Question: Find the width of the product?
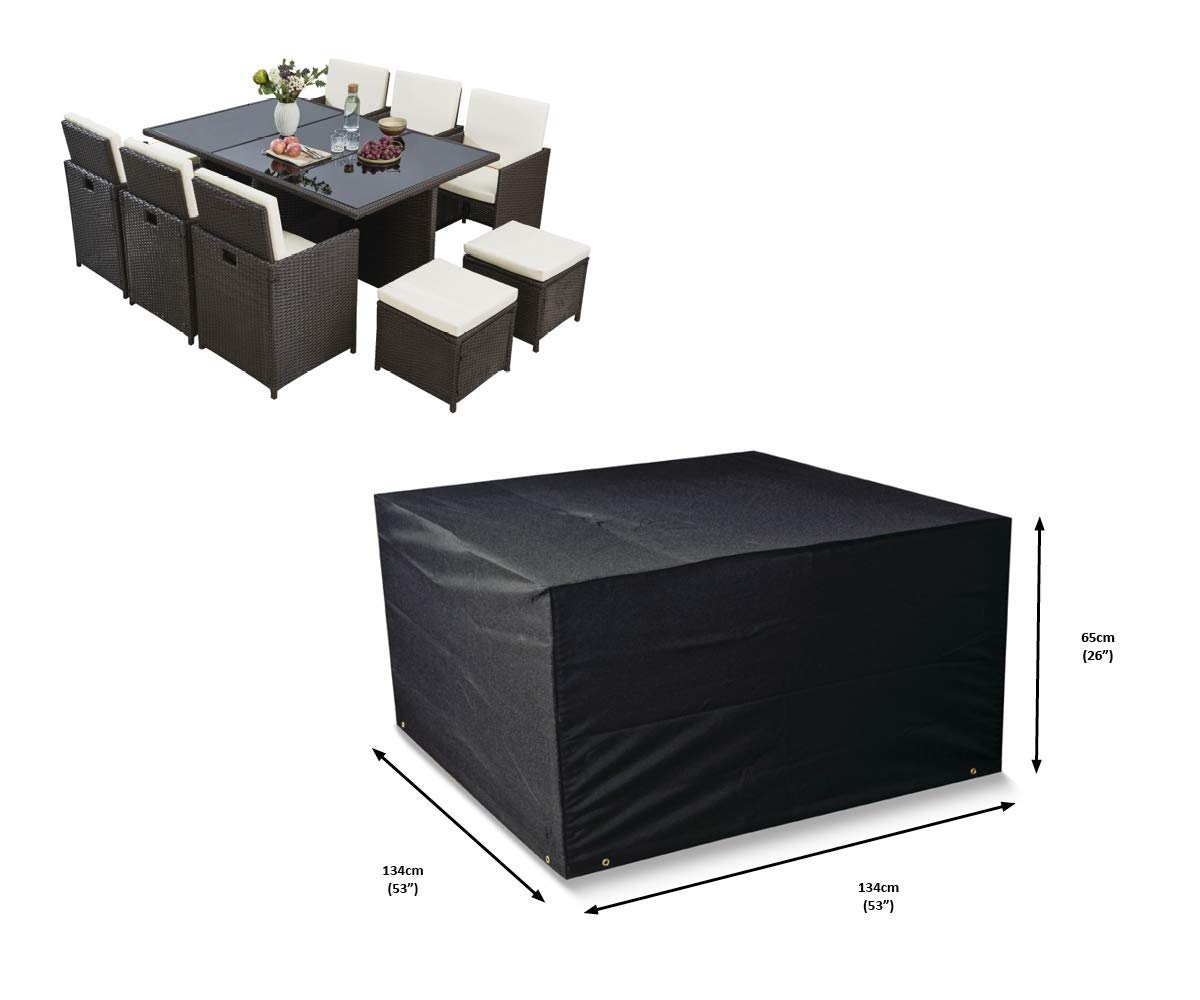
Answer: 134.0 centimetre